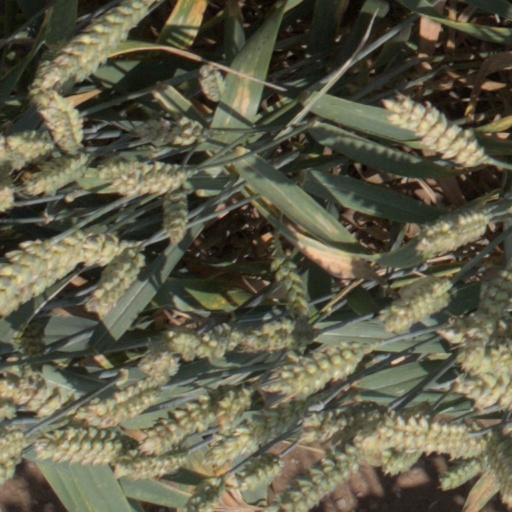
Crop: wheat